Youth Bloc

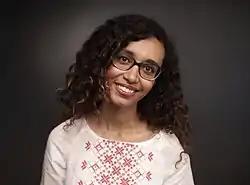
Alana Gebremariam, Youth Bloc activist and former political prisoner

On November 12, 2020, on the so-called "Black Thursday", the apartments of a number of activists of the Youth Bloc and the Belarusian Students' Association were searched. Some activists, including Alana Gebremariam, were detained and placed in the KGB detention center. The activists Danila Lauretski and Elizaveta Prokopchik managed to escape from KGB persecution and moved to Ukraine by illegally crossing the border with Russia. Gebremariam was later recognized as a political prisoner along with other defendants in the case and sentenced to 2 years and 6 months in prison. She was released in November 2022.